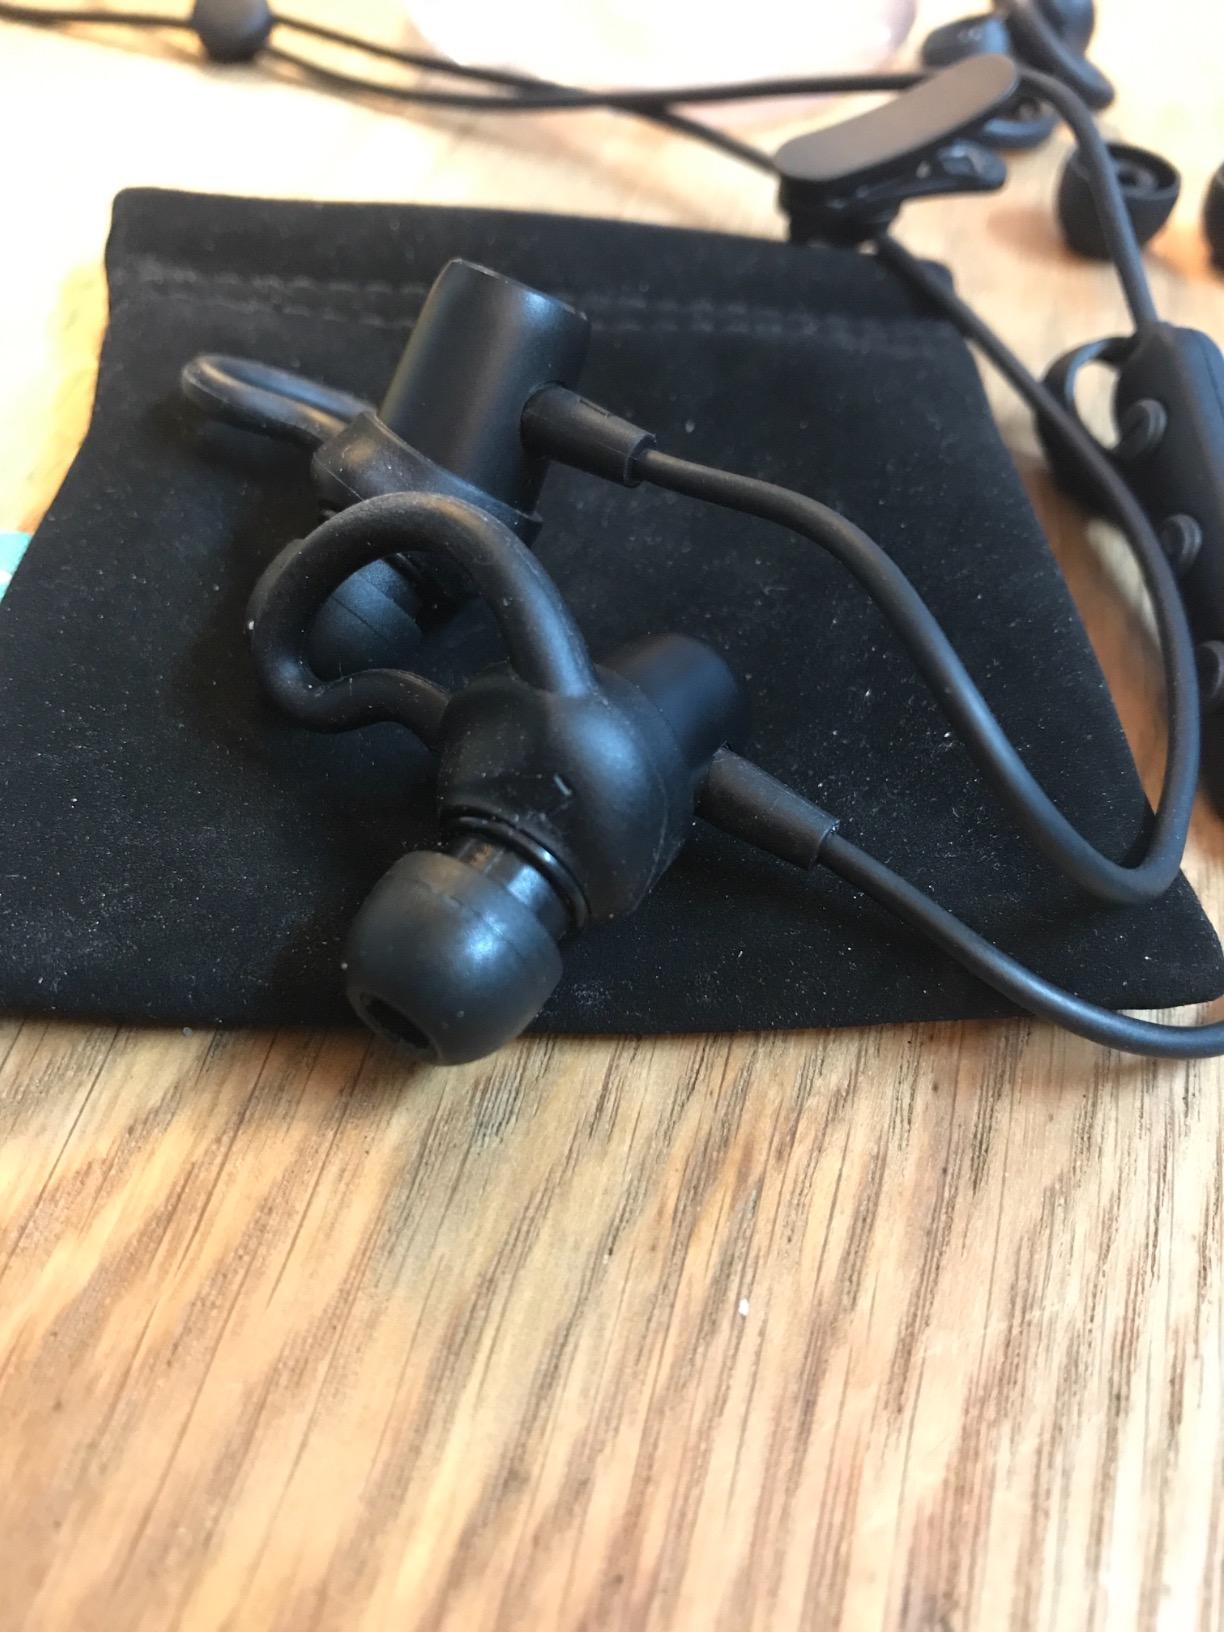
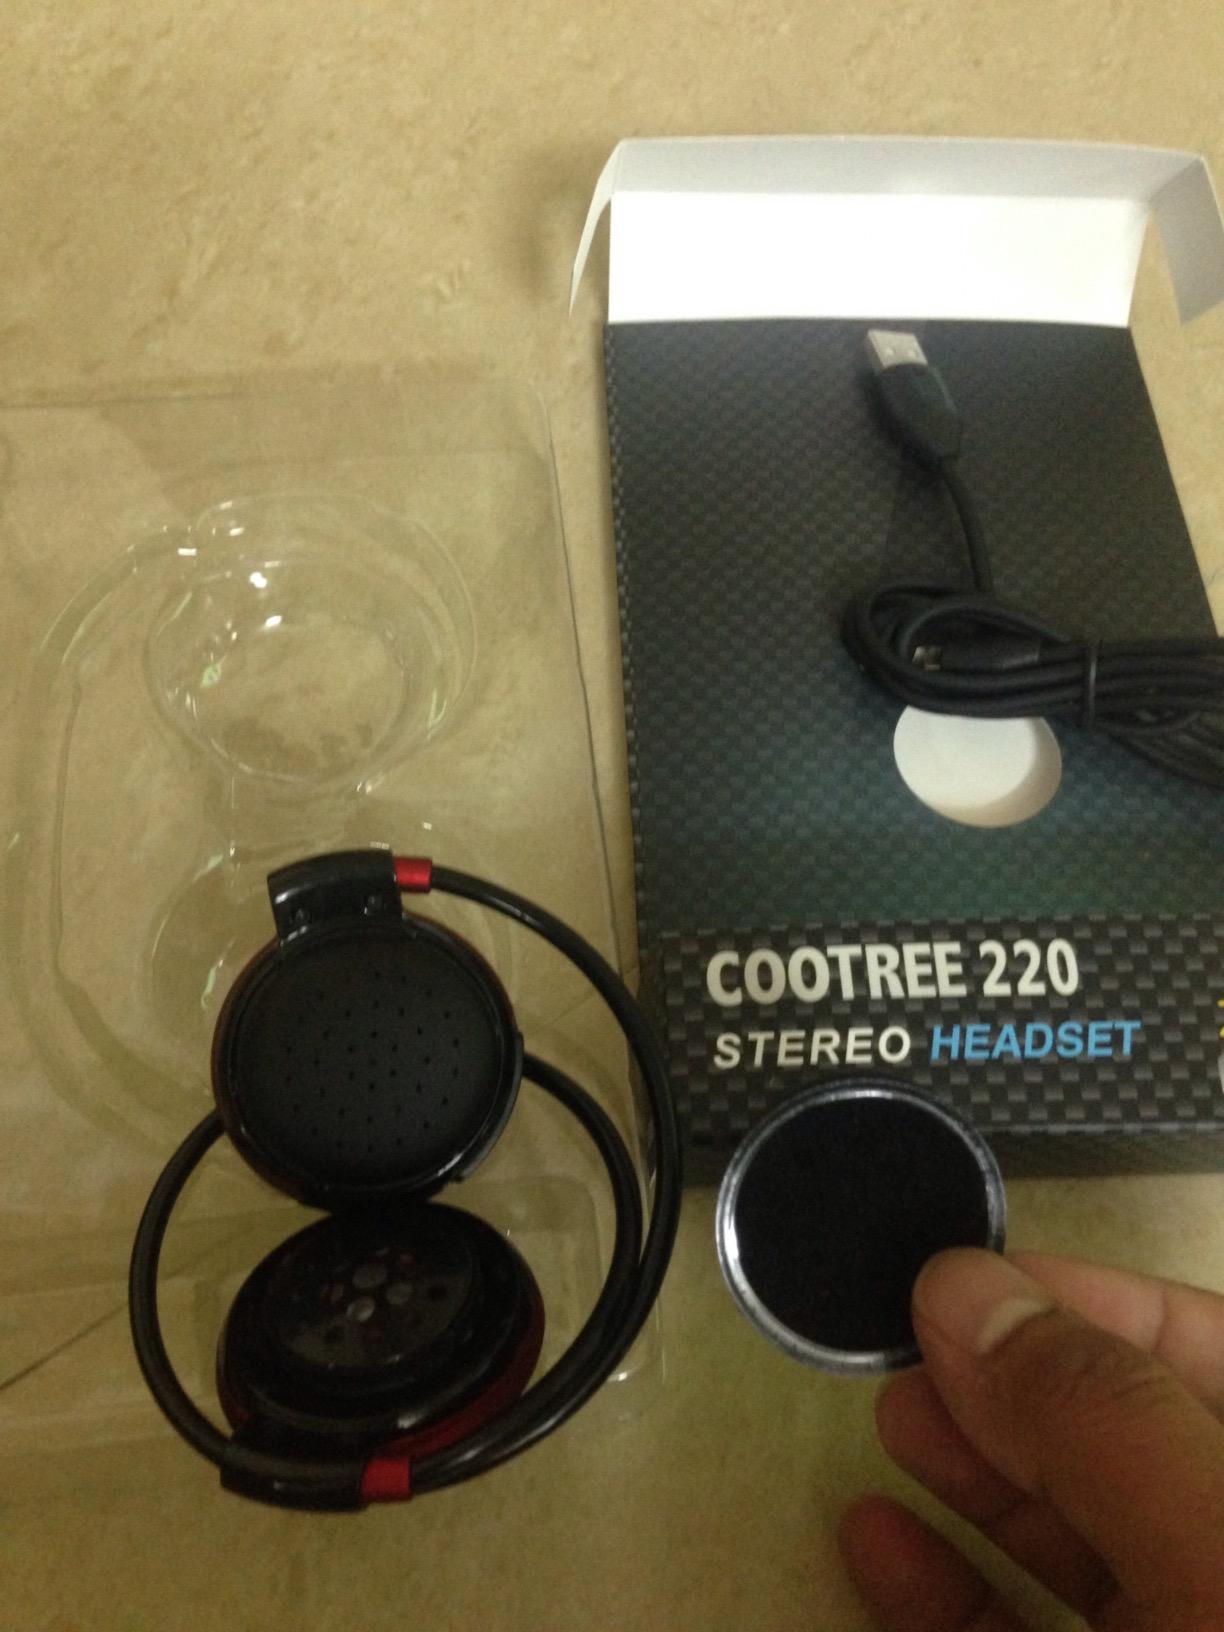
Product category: headphones
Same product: no